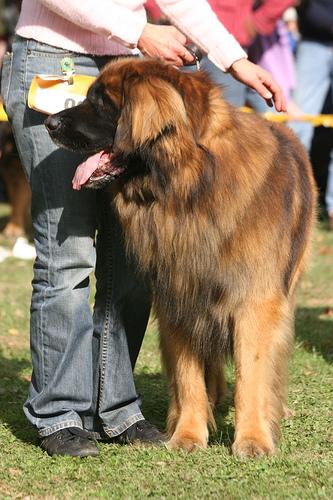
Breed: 214-n000019-Leonberg